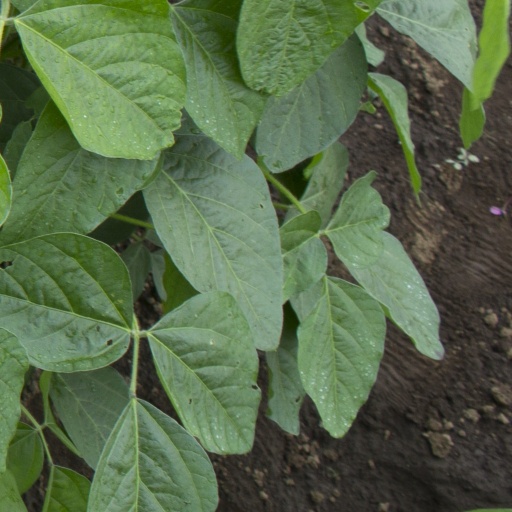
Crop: soybean